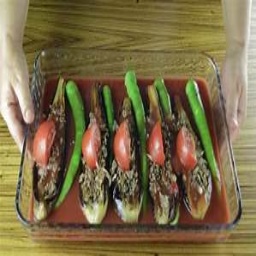
Label: karniyarik